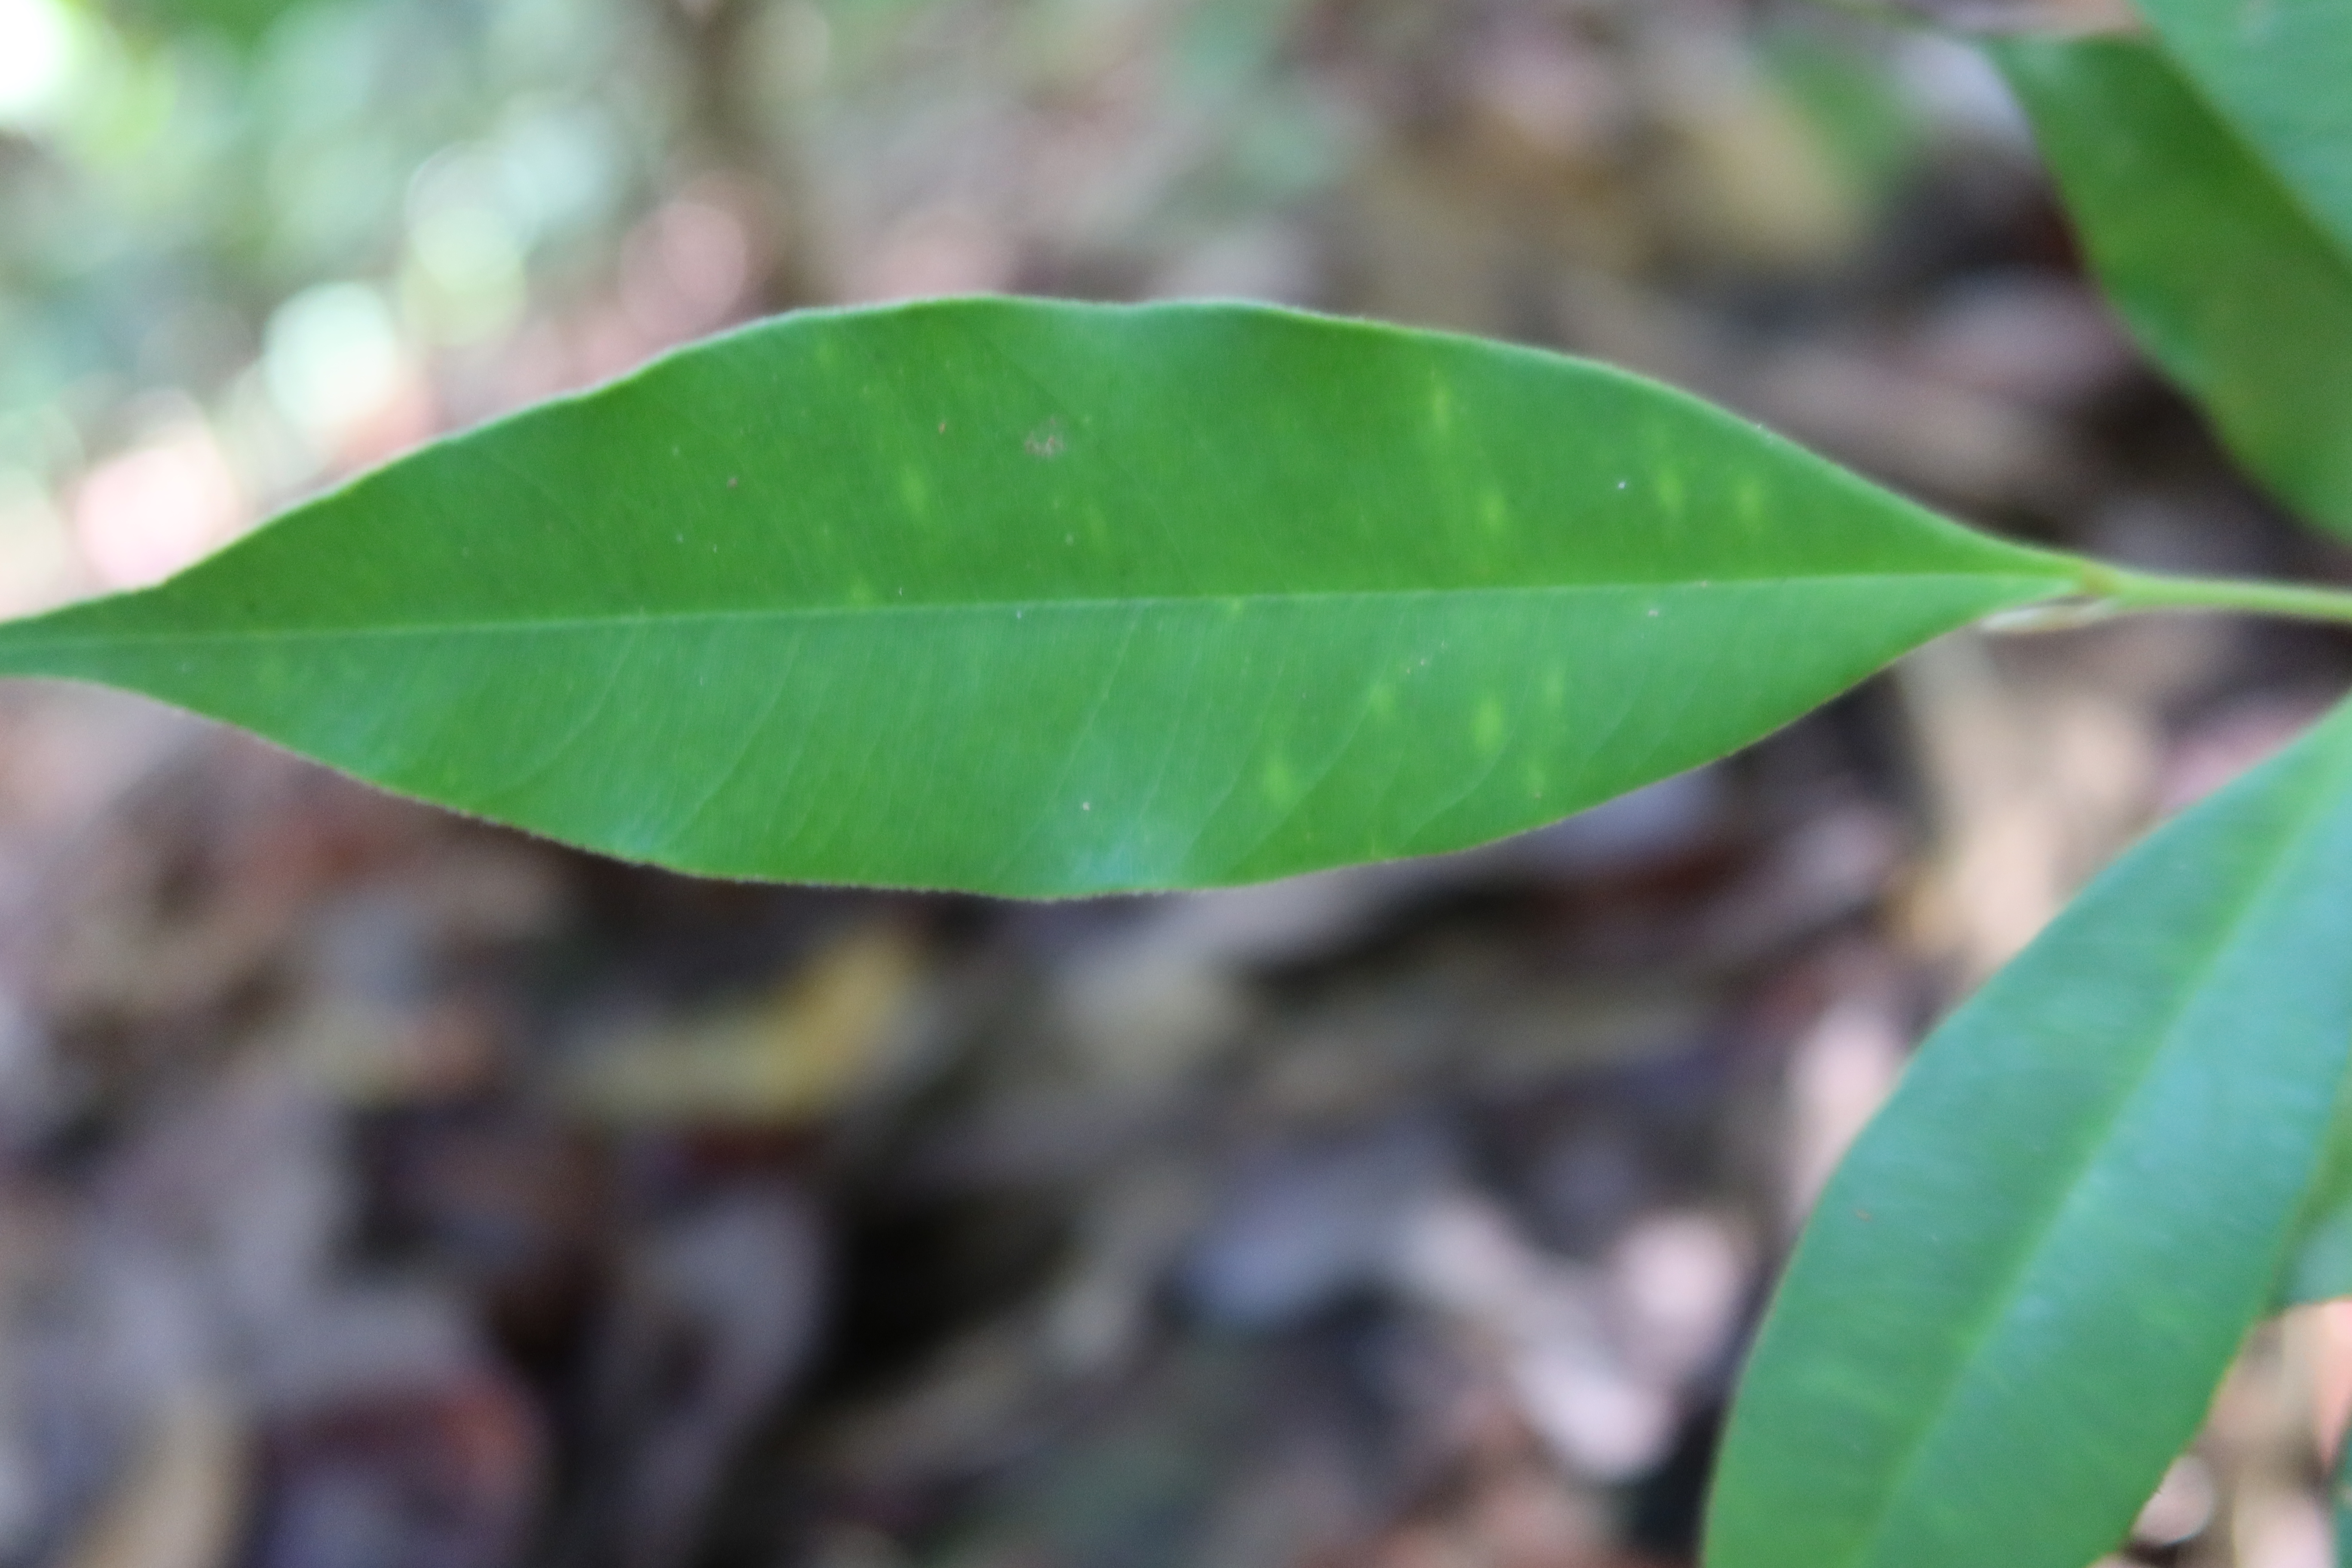
Label: Brown spots